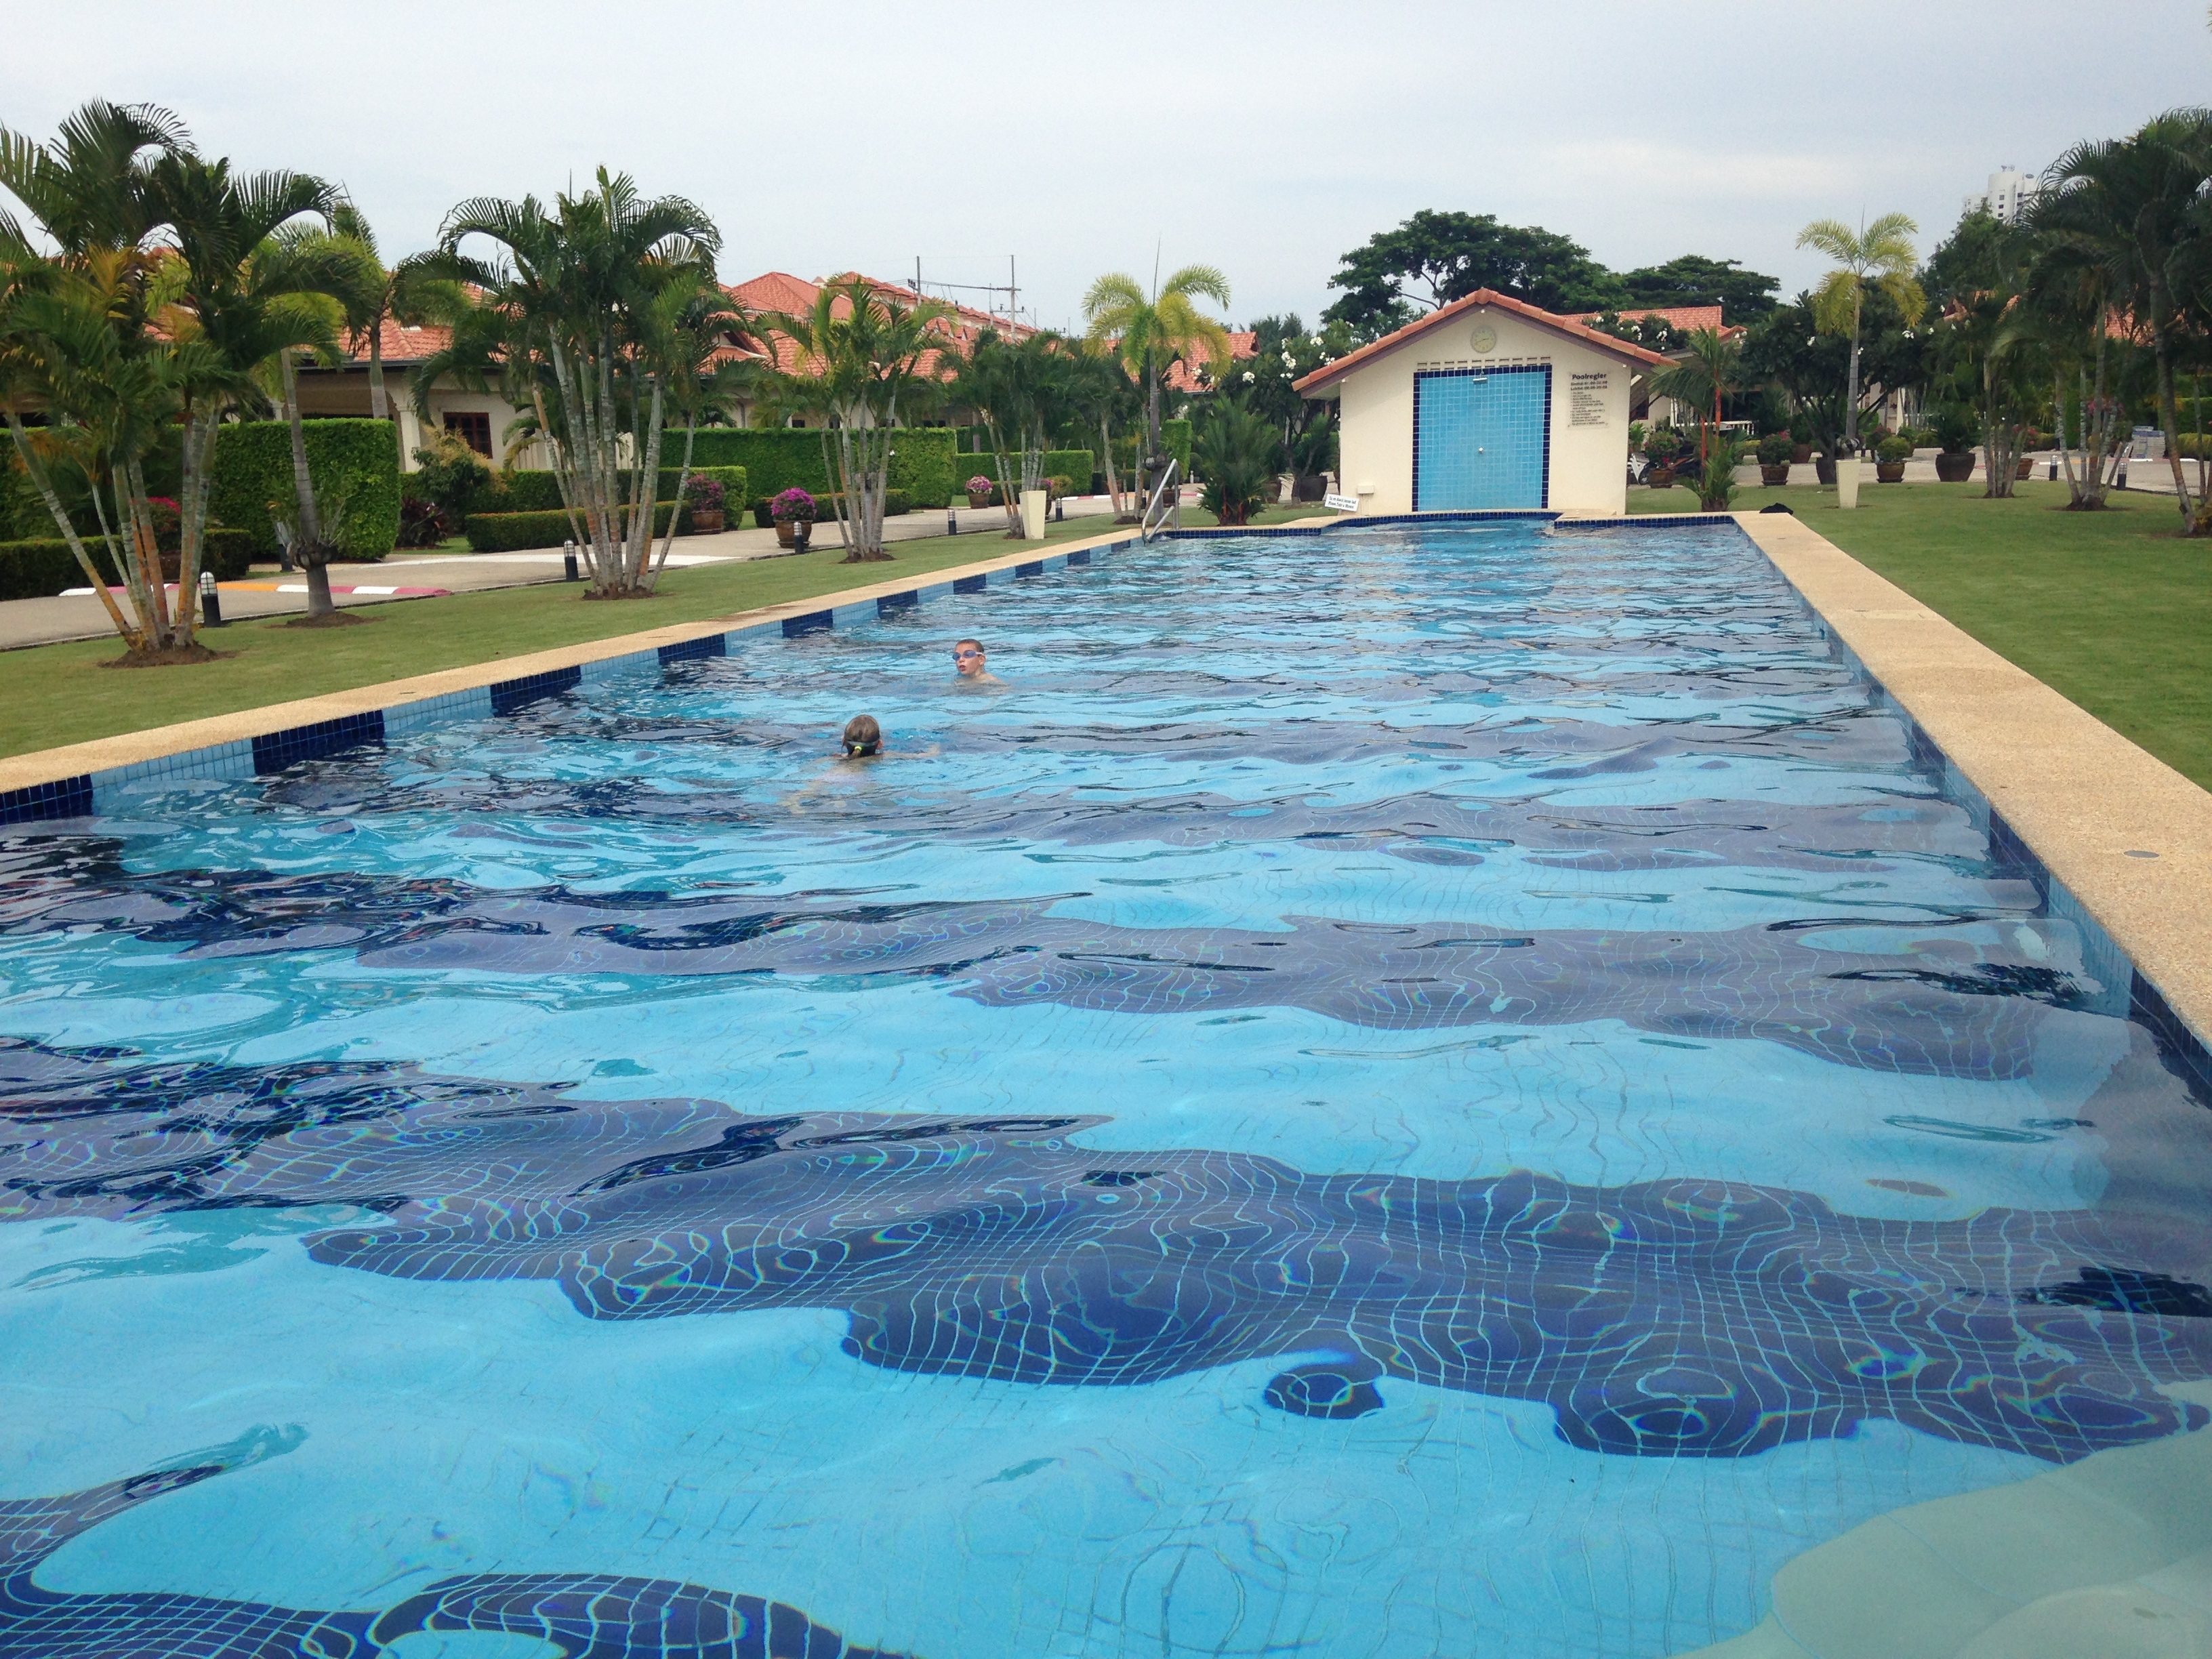
play, swim, swimming pool, lagoon, blue, leisure, resort, resort town